Tirna

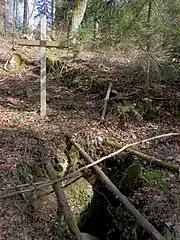
The Blaž Cave Mass Grave

Tirna is the site of a mass grave from the period immediately after the Second World War. The Blaž Cave Mass Grave is located about west of the settlement, along a forest road. It contains the remains of about 150 Slovene civilians from the prison in Litija that were murdered here in May, June, and July 1945. The cave is deep.